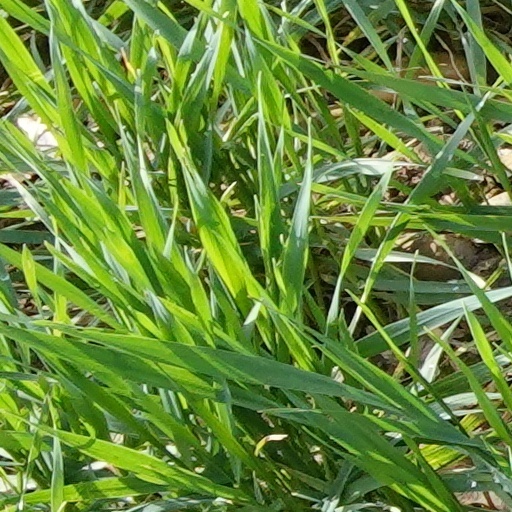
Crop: wheat